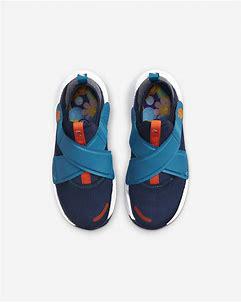
Brand: Nike
Model: Flex Advance